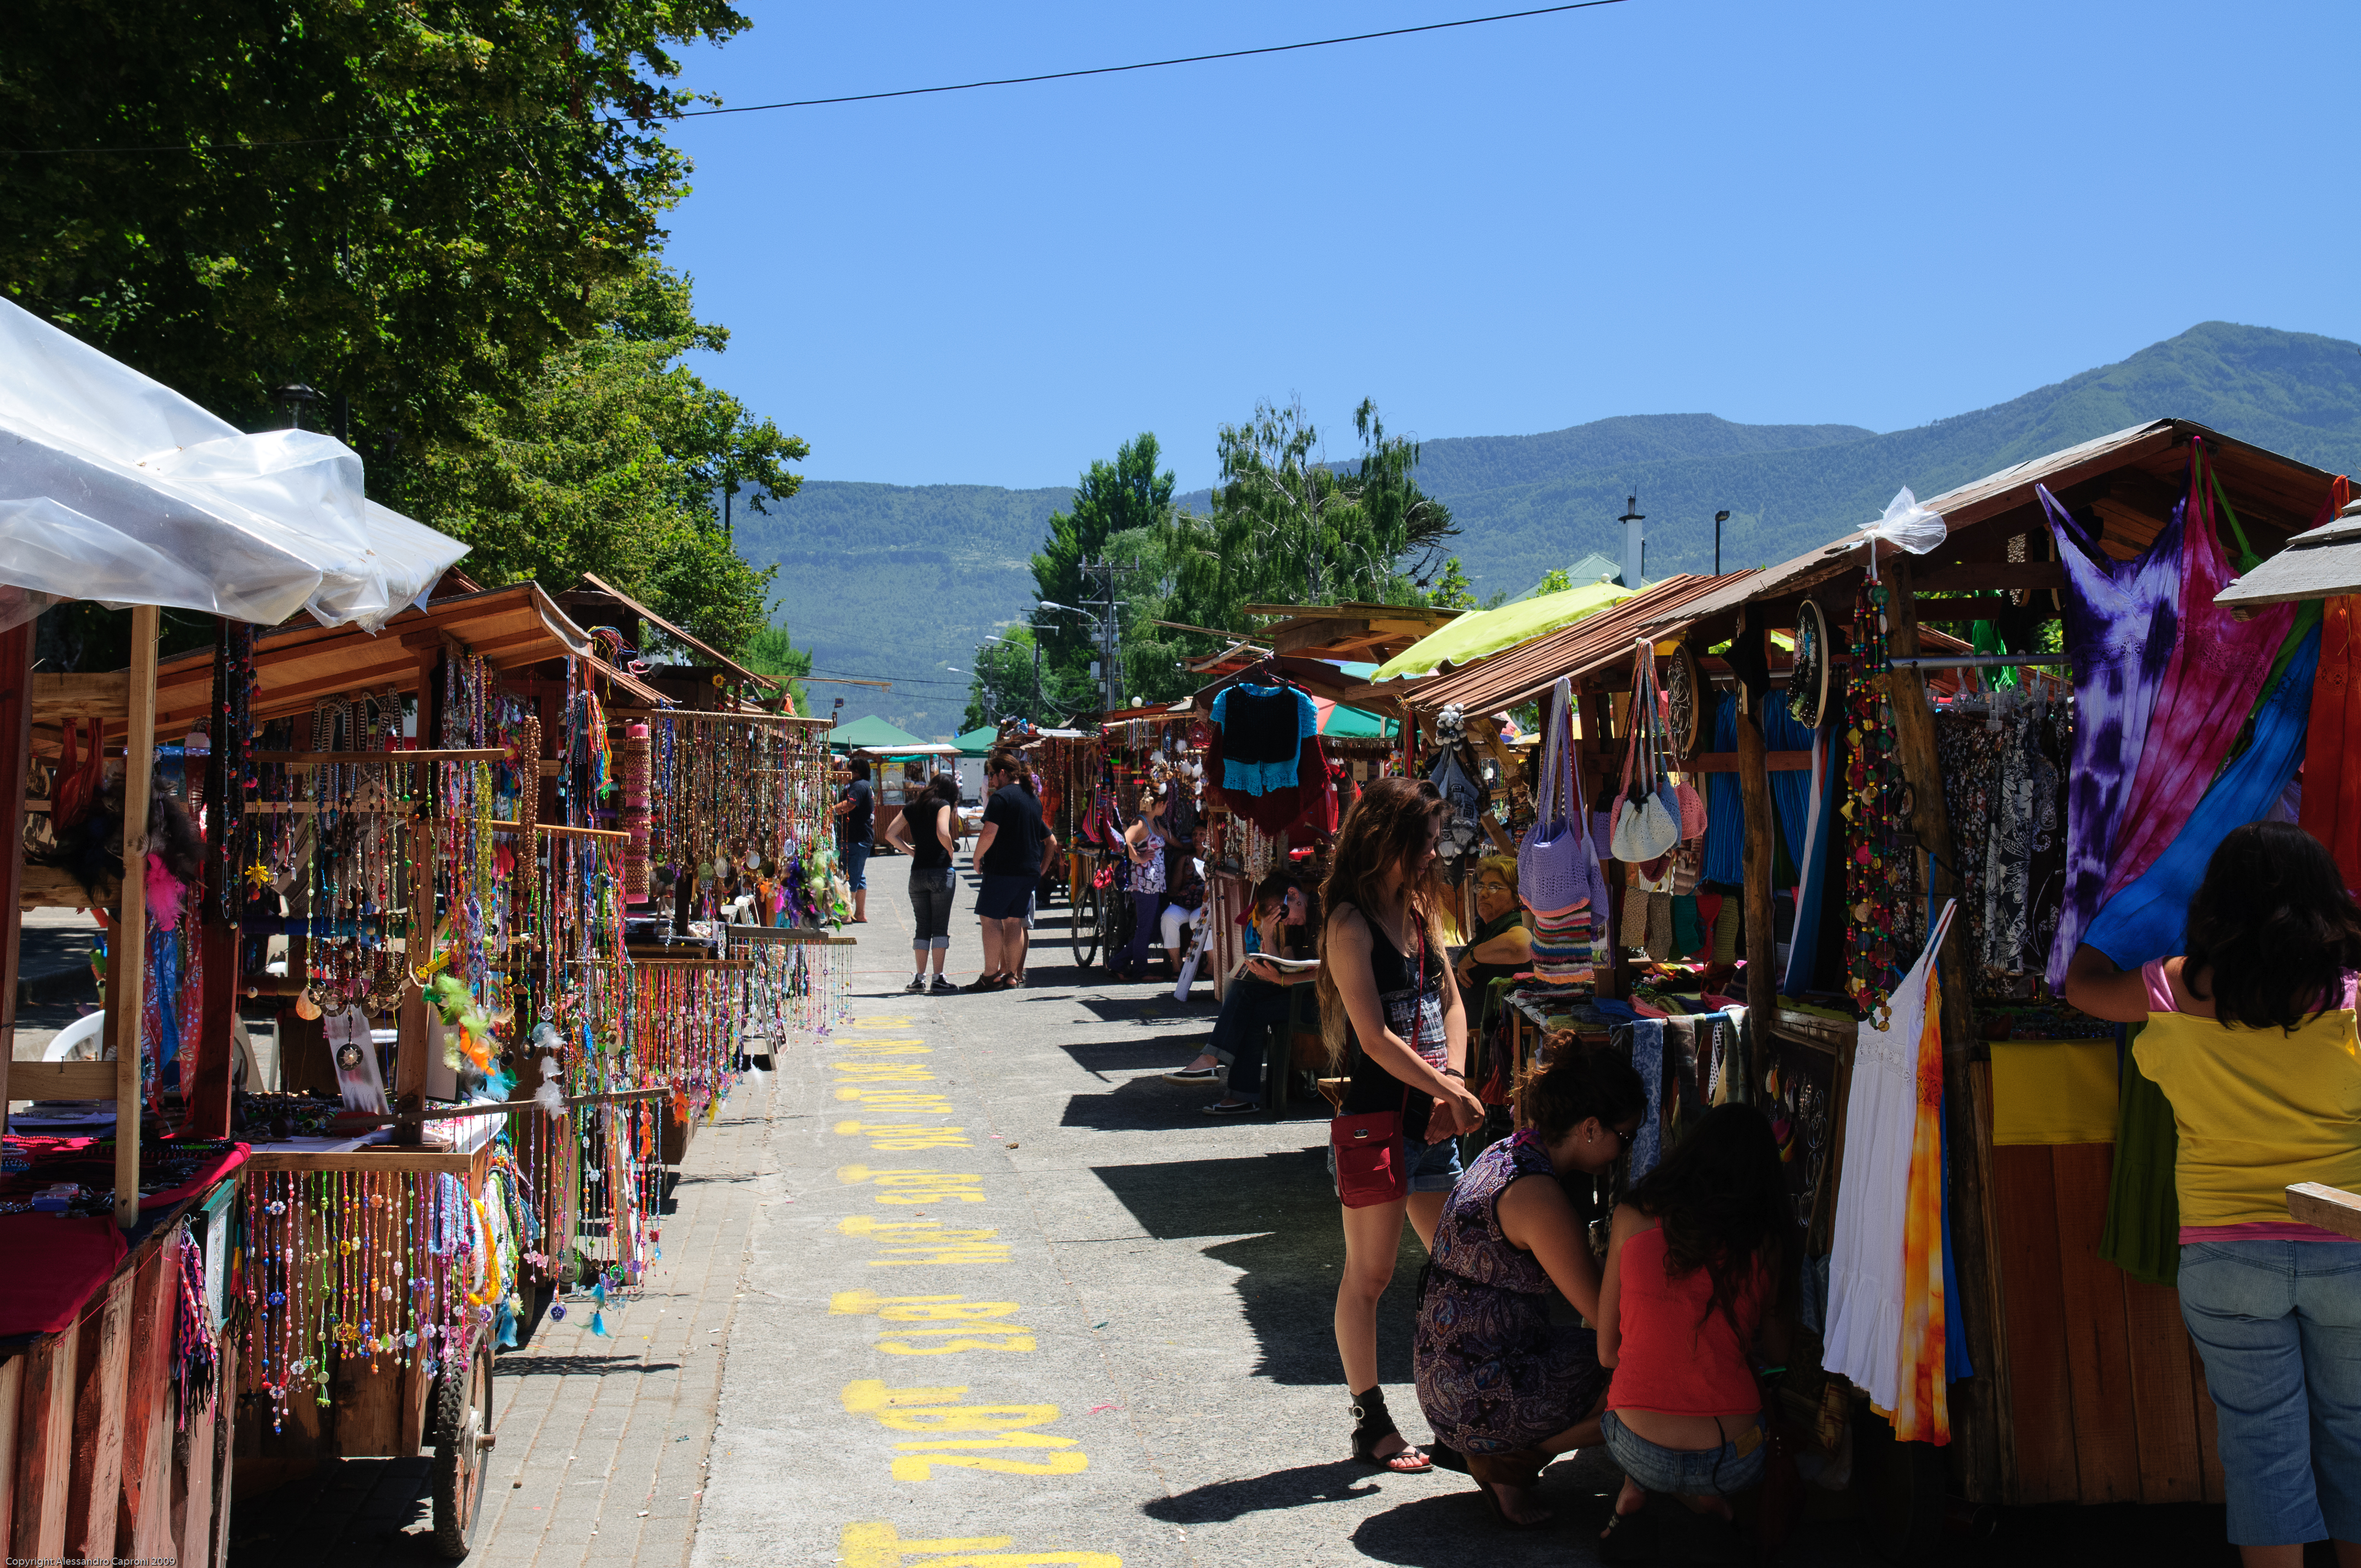
town, city, vendor, bazaar, market, marketplace, nikon, tourism, chile, public space, d300, human settlement